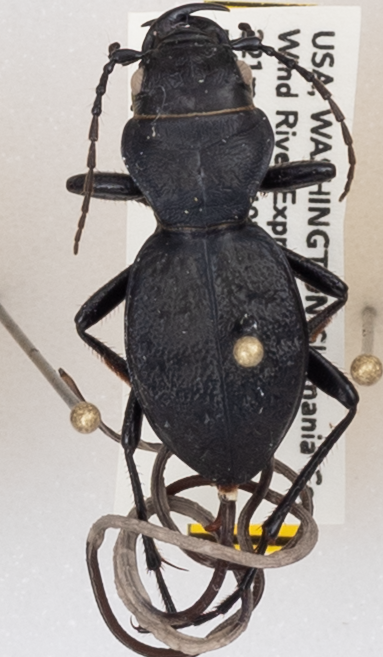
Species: Omus dejeanii
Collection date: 2019-06-04
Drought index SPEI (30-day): -1.01
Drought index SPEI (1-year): -2.09
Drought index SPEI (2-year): -2.09